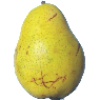
Label: Pear Monster 1